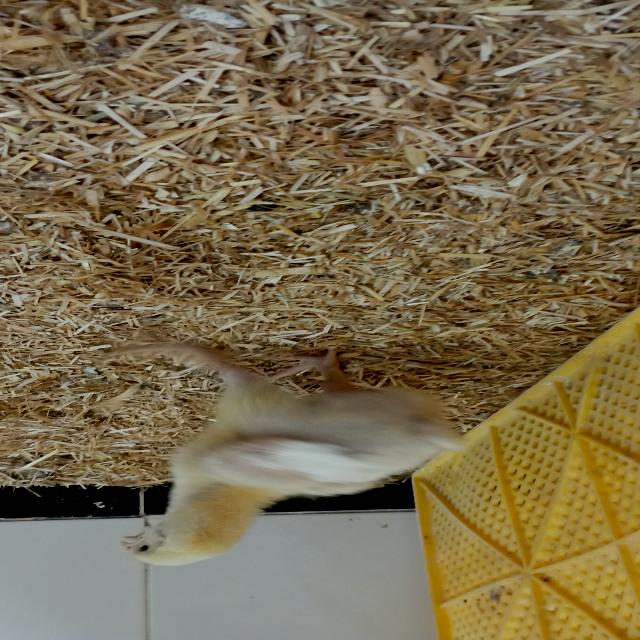
Weight: 407 g